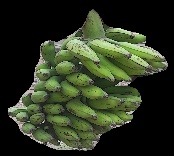
Variety: elakki-bale
Grade: grade3